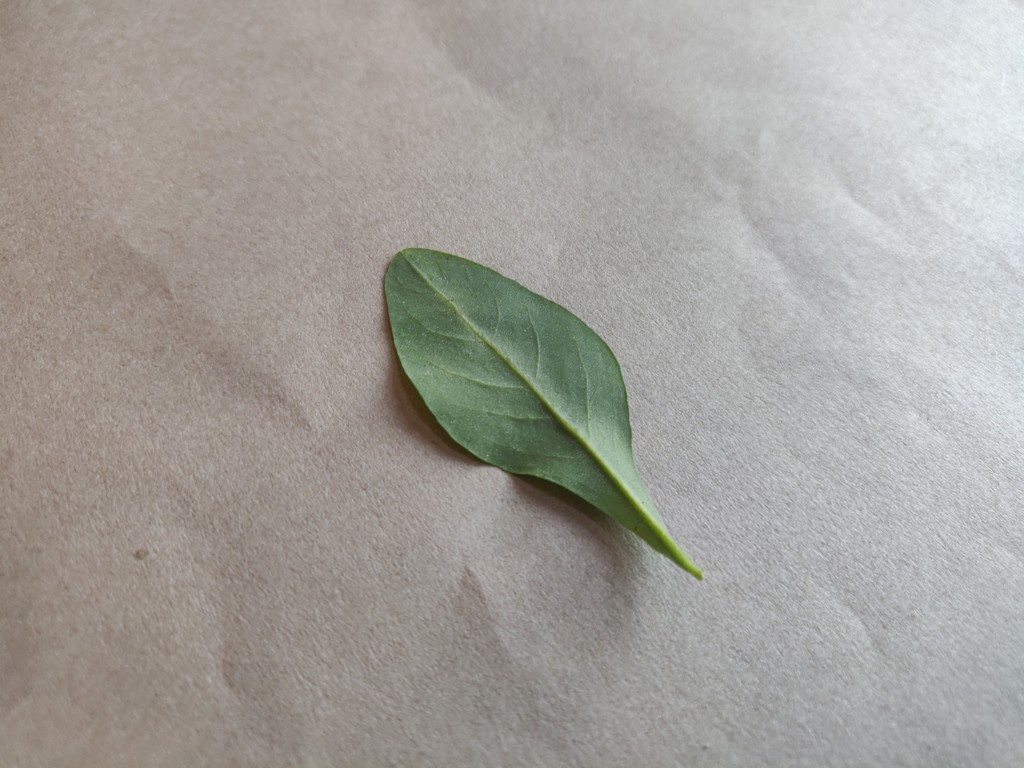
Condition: Healthy
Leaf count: single
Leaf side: back